Refractometer

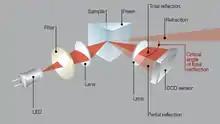
Schematic setup of an automatic refractometer: An LED light source is imaged under a wide range of angles onto a prism surface which is in contact with a sample. Depending on the difference in the refractive index between prism material and sample the light is partly transmitted or totally reflected. The critical angle of total reflection is determined by measuring the reflected light intensity as a function of the incident angle

Automatic refractometers automatically measure the refractive index of a sample. The automatic measurement of the refractive index of the sample is based on the determination of the critical angle of total reflection.